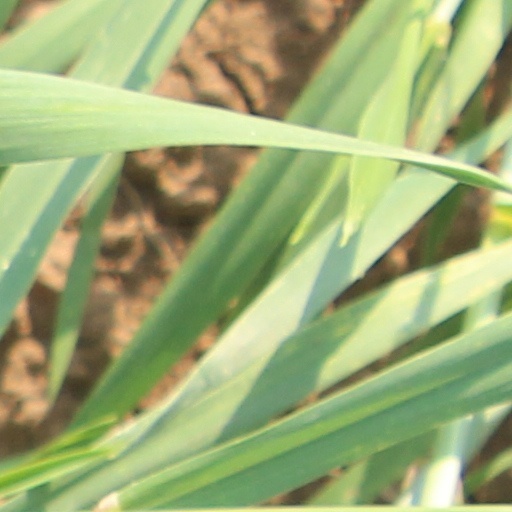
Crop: wheat